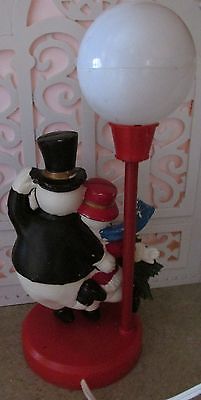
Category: table